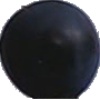
Label: blue_grape